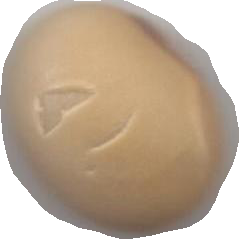
Variety: Anjasmoro